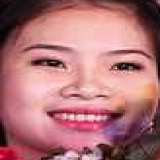
hoa hậu Nguyễn Thị Ánh Ngọc